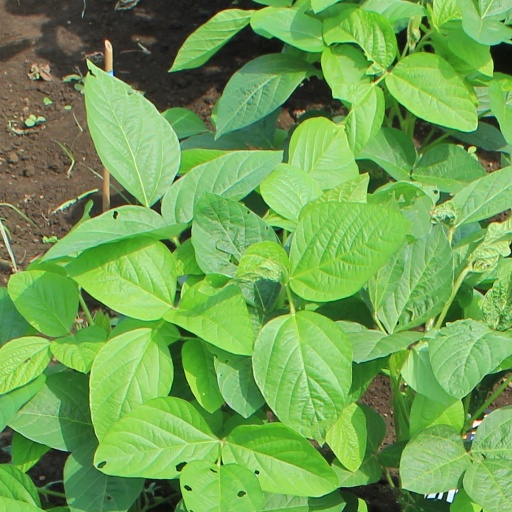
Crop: soybean